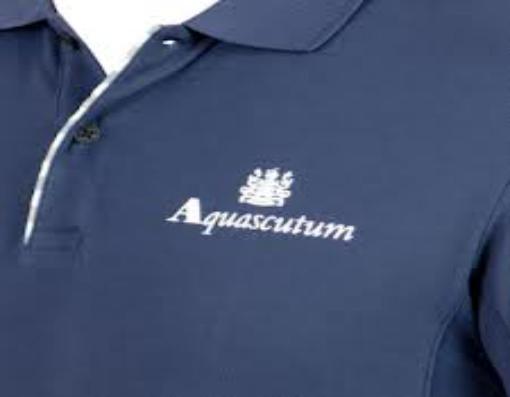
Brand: Aquascutum
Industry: Clothes